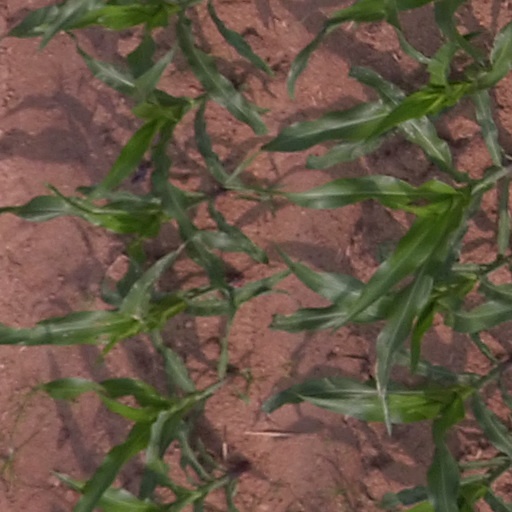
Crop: maize; corn